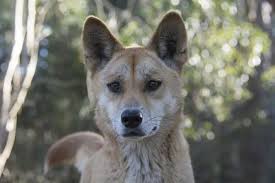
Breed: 217-n000079-dingo